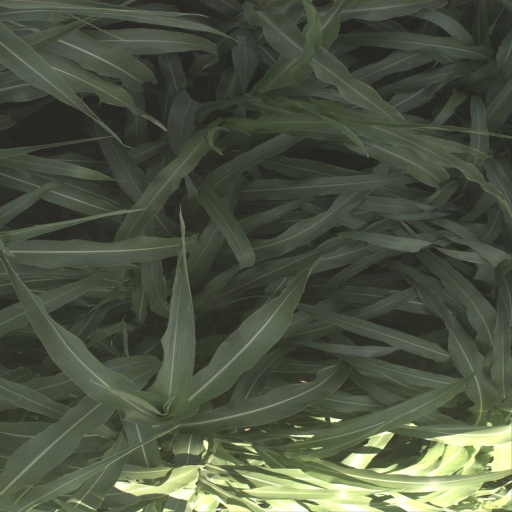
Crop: sorghum